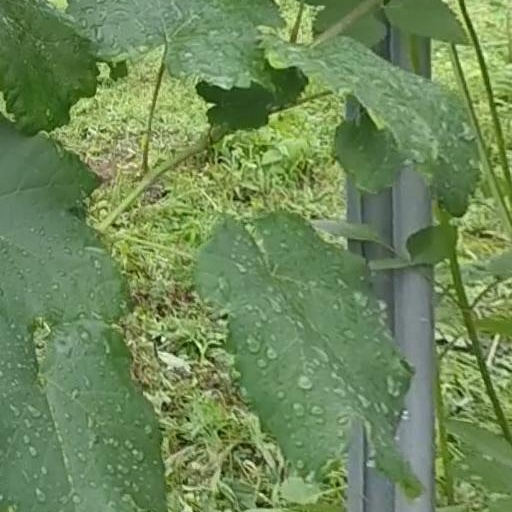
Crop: grape